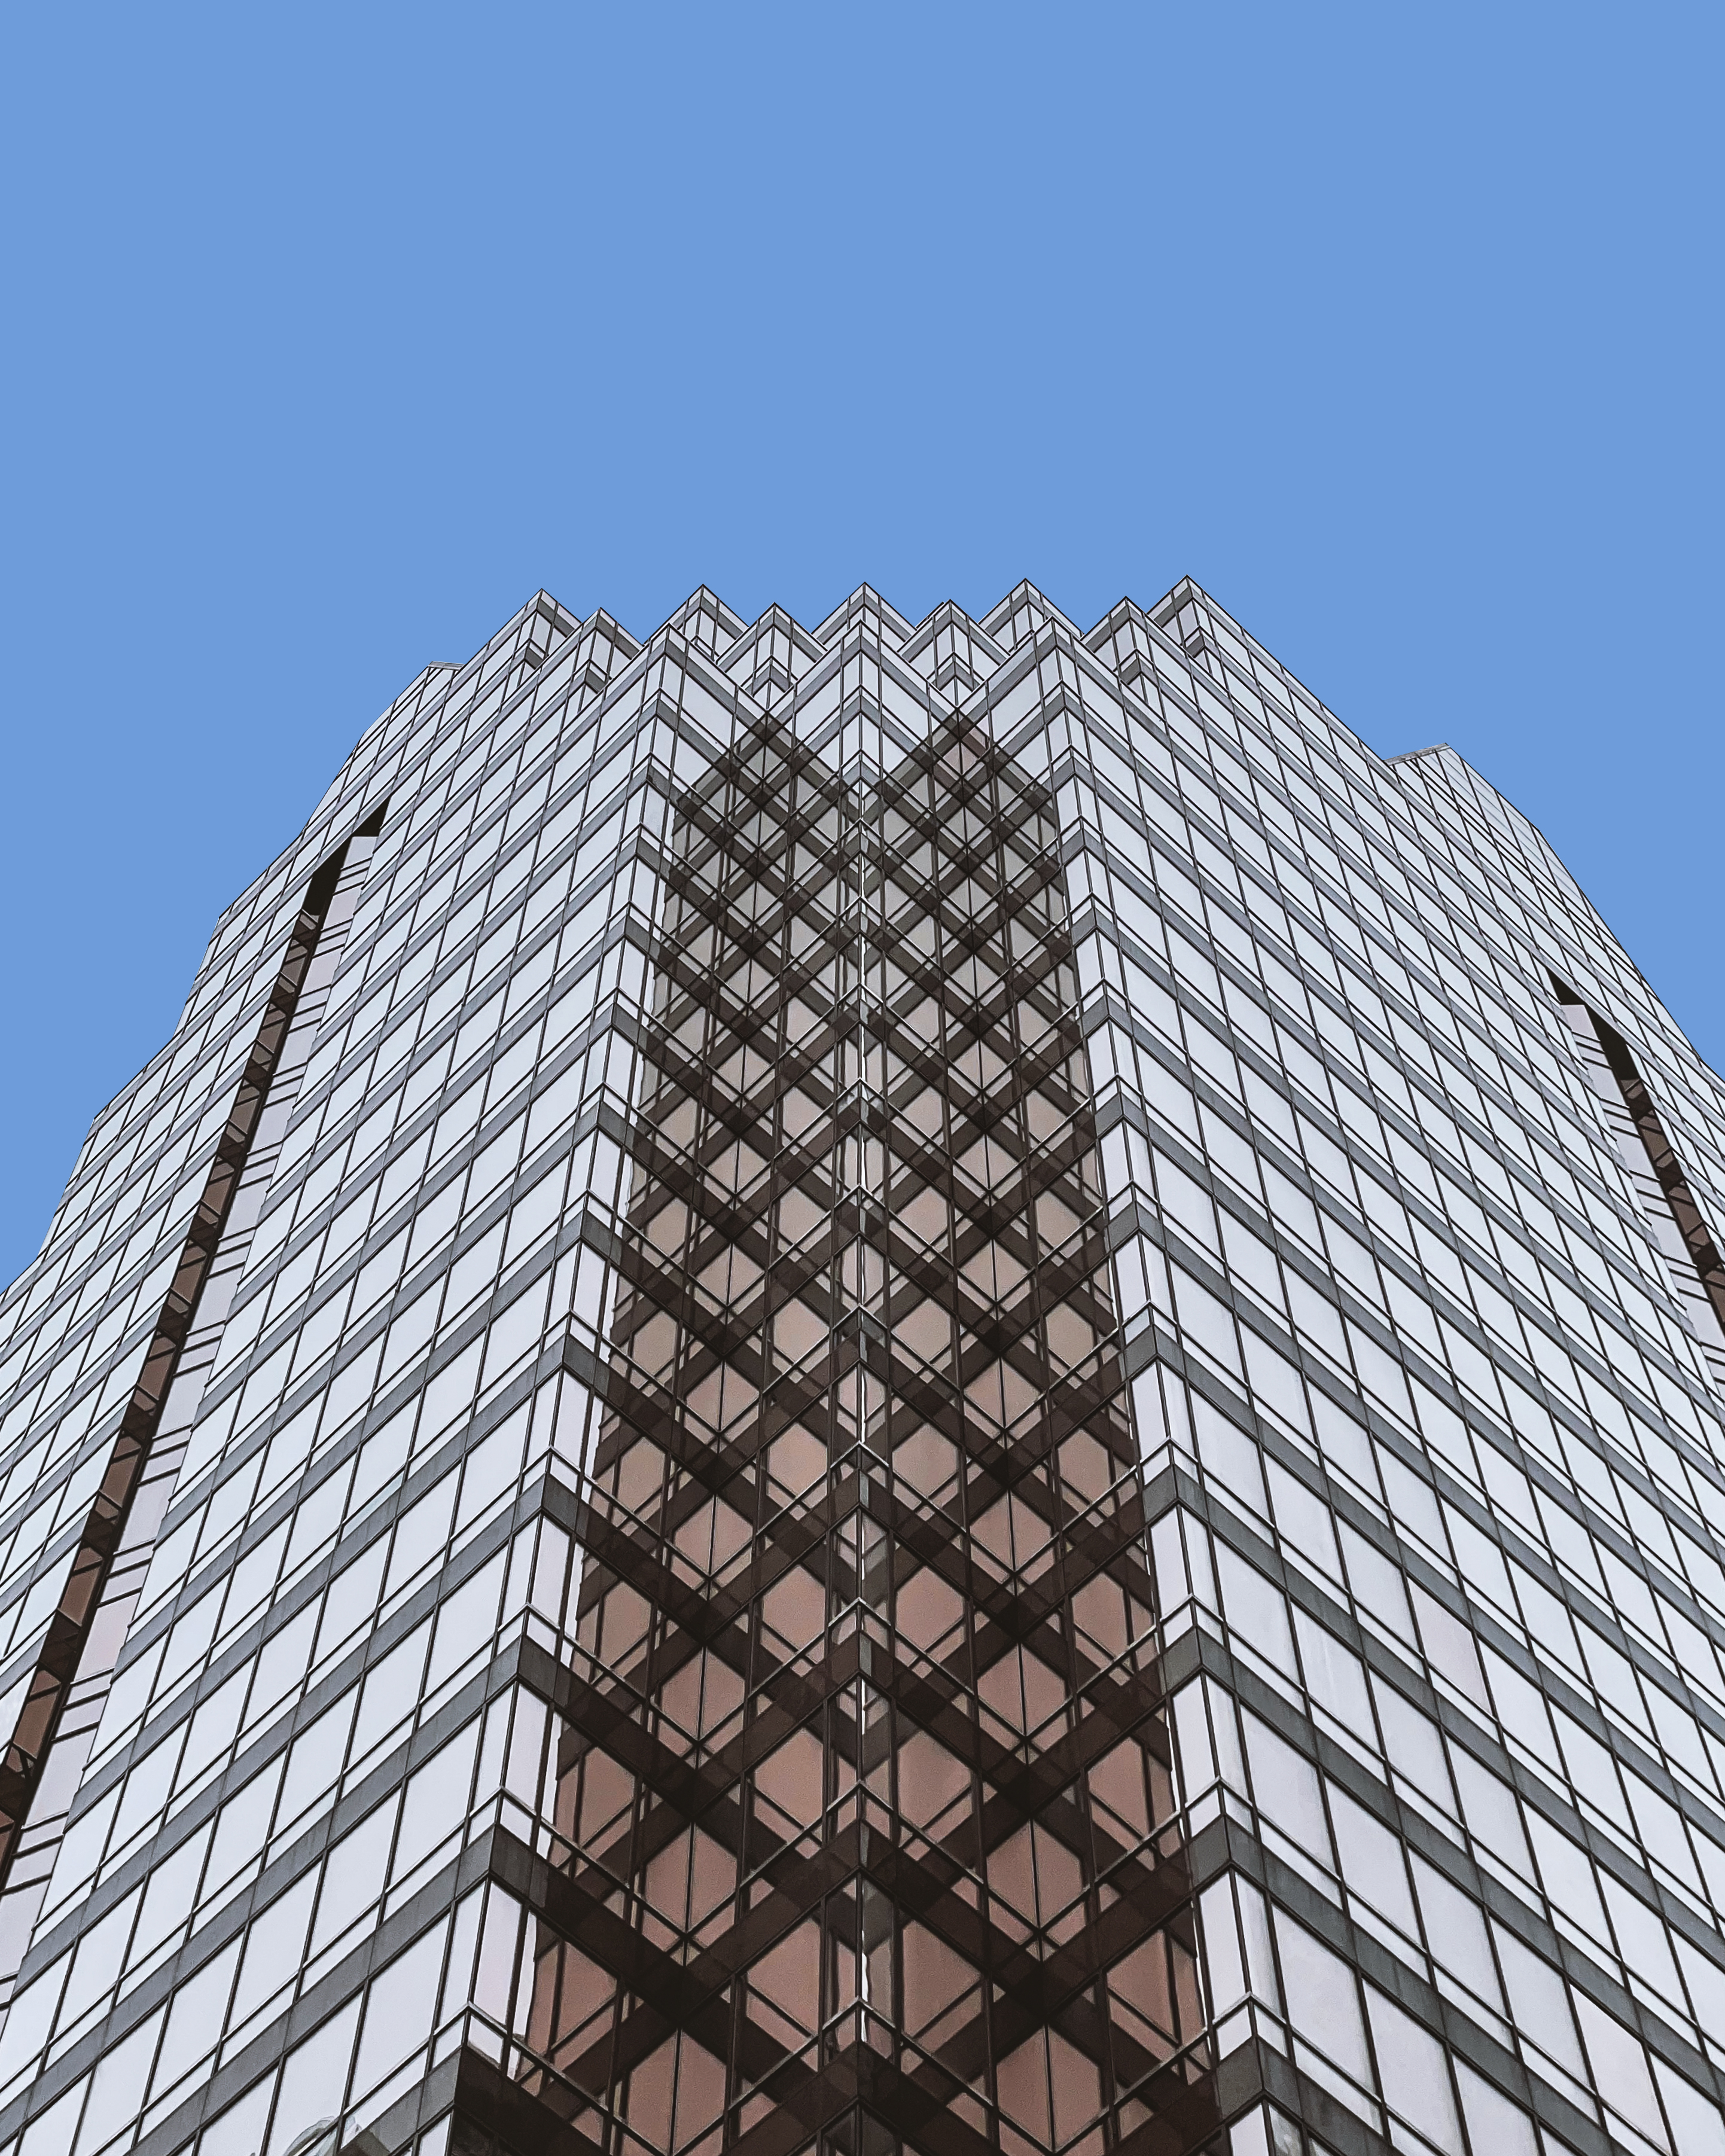
sky, building, daytime, window, skyscraper, tower, fixture, tower block, urban design, composite material, facade, symmetry, condominium, commercial building, pattern, engineering, city, mixed use, headquarters, triangle, building material, metal, daylighting, corporate headquarters, downtown